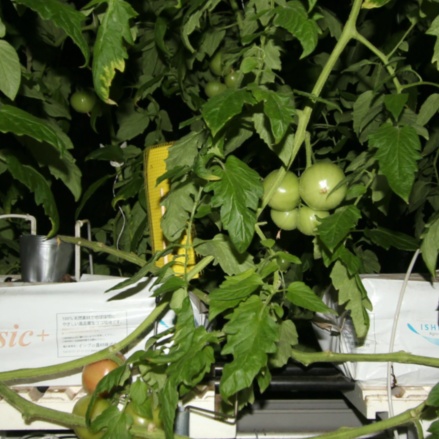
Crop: tomato